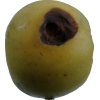
Label: Apple 13